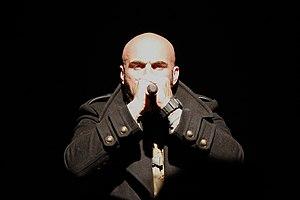
Médine en concert à Sevran
Médine, de son nom complet Médine Zaouiche, né le 24 février 1983 au Havre, est un rappeur français. Il est le dirigeant du label discographique Din Records, et son studio d'enregistrement est basé à Gonfreville-l'Orcher, près du Havre.